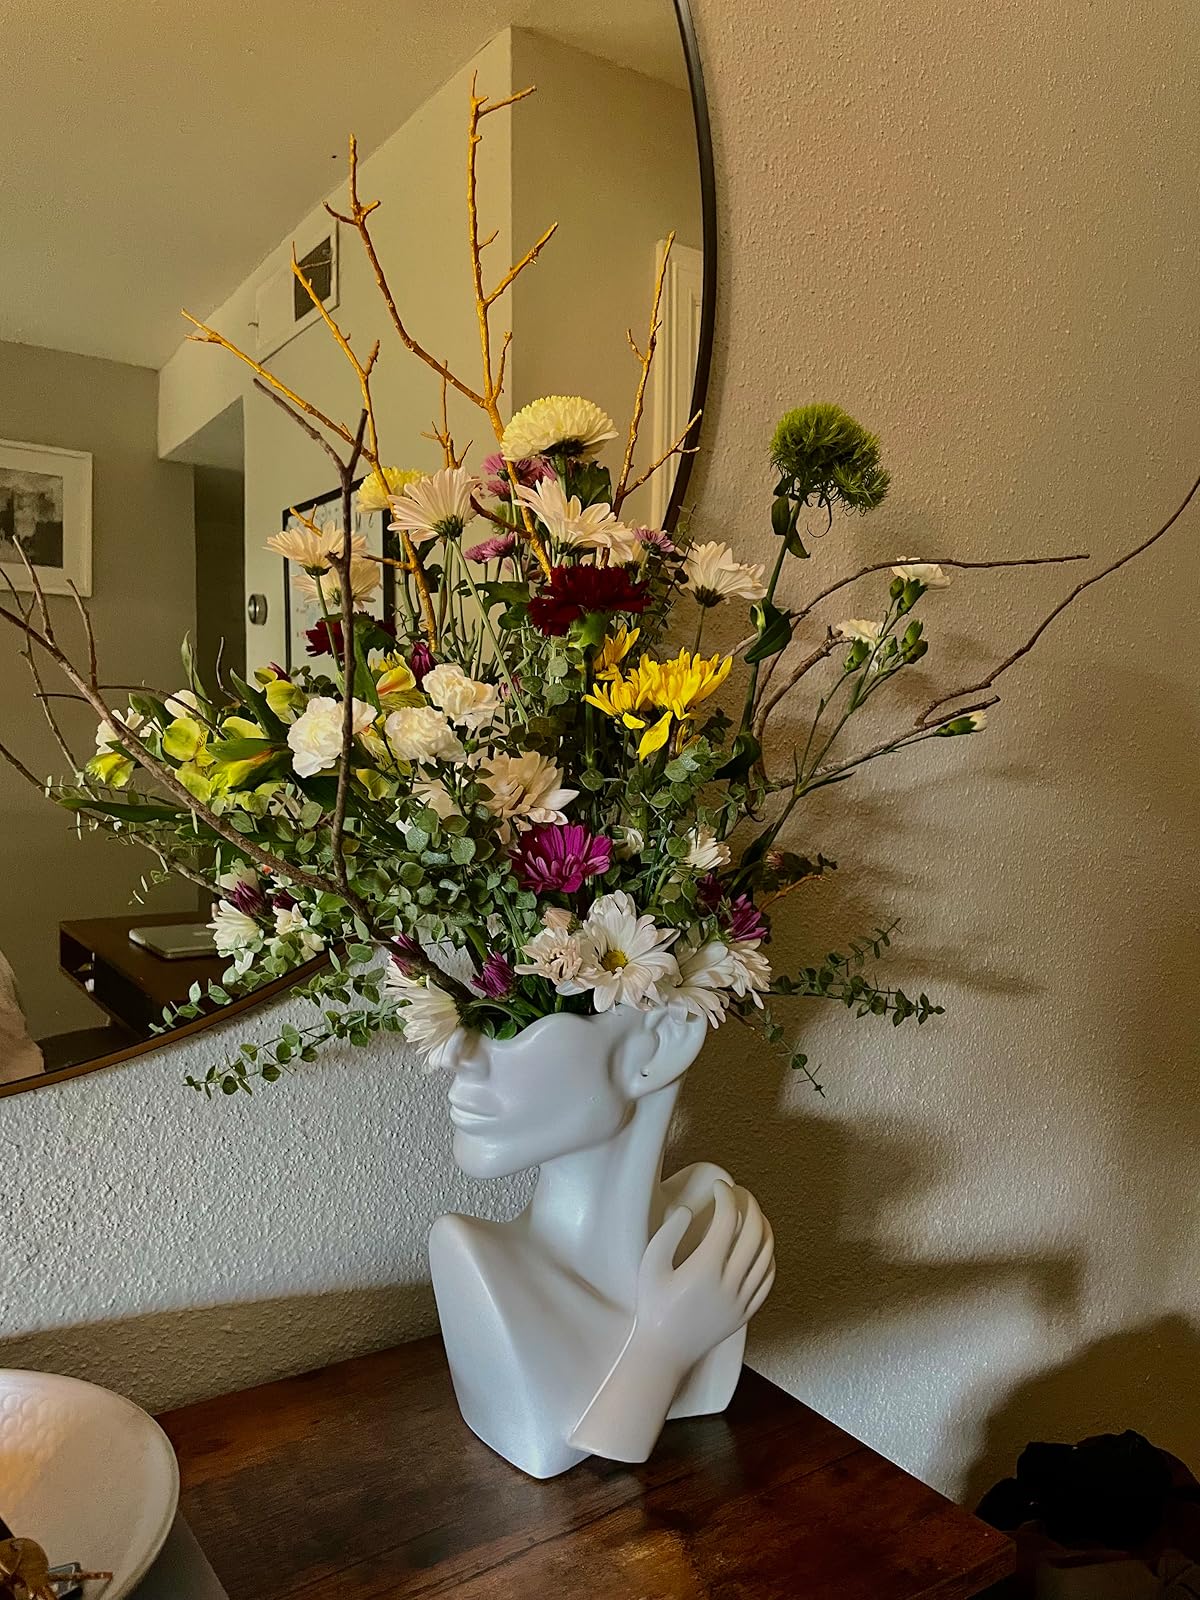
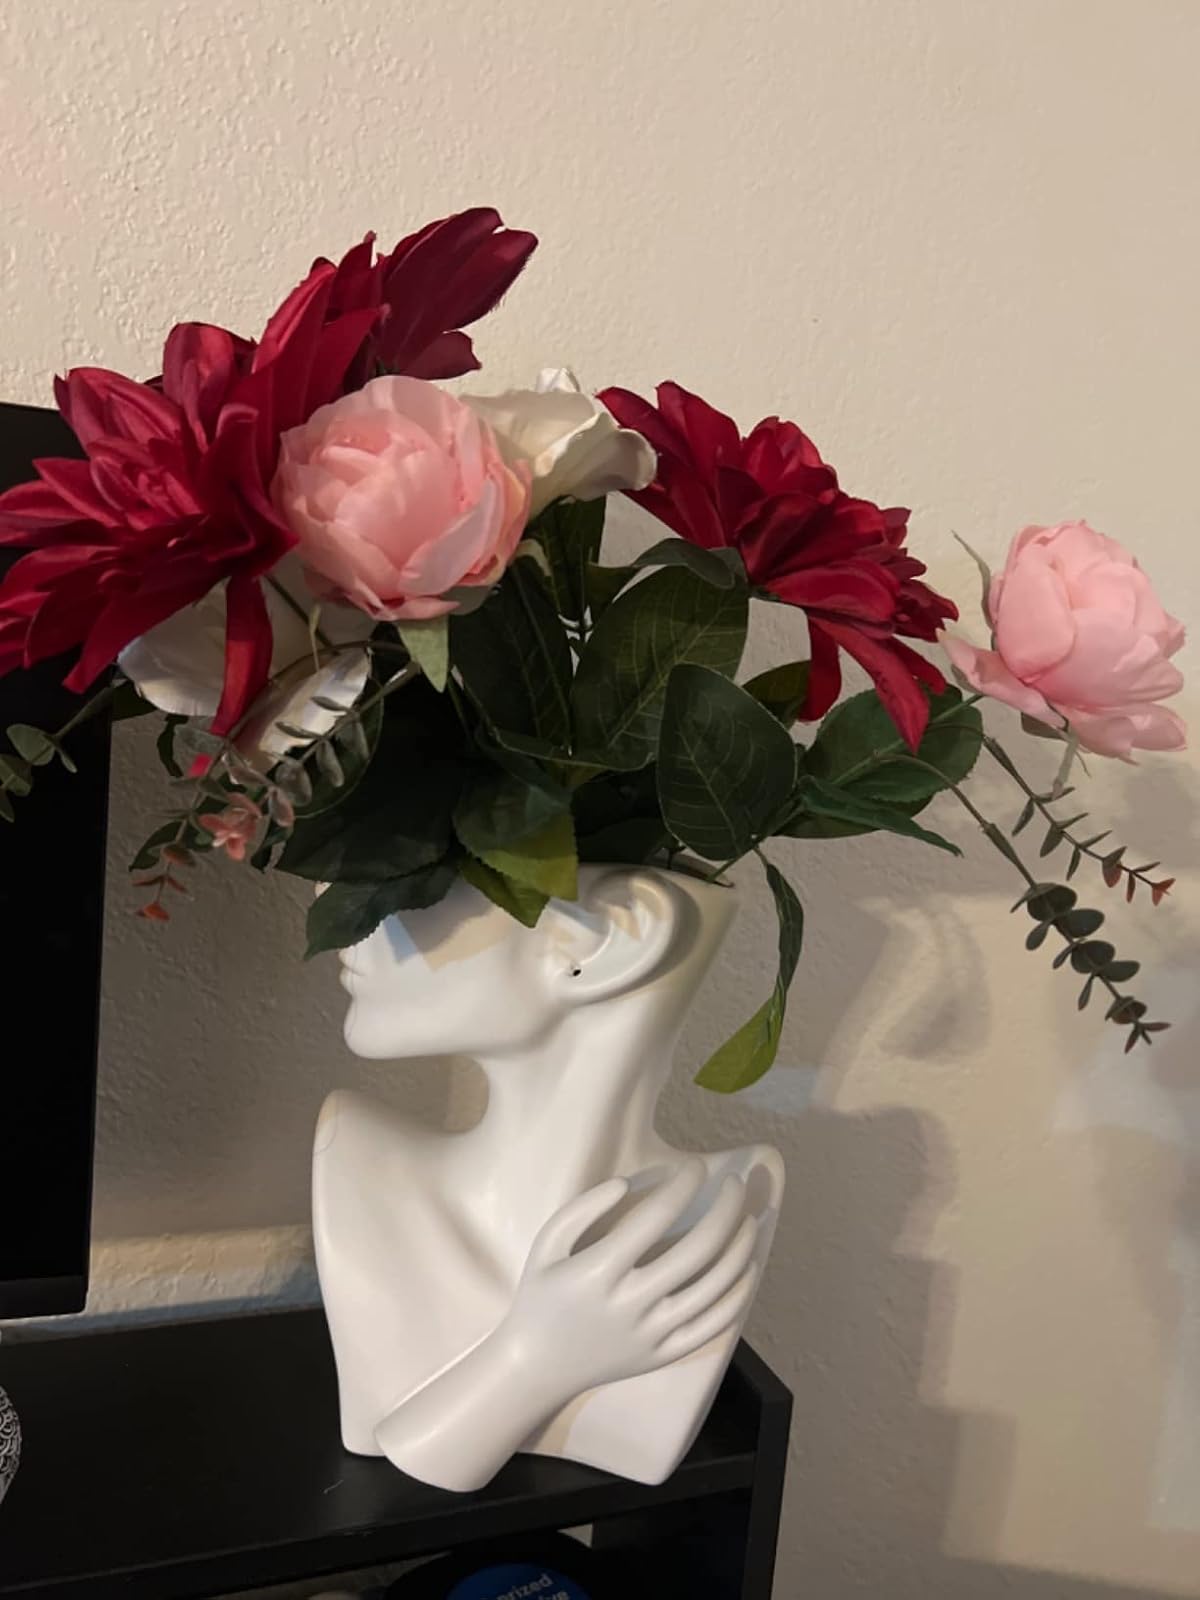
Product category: vase
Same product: yes